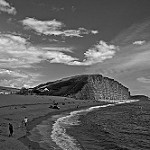
Label: B & W